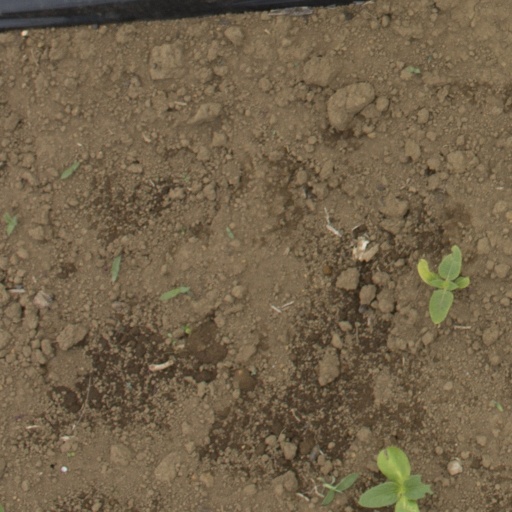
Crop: Jerusalem artichoke